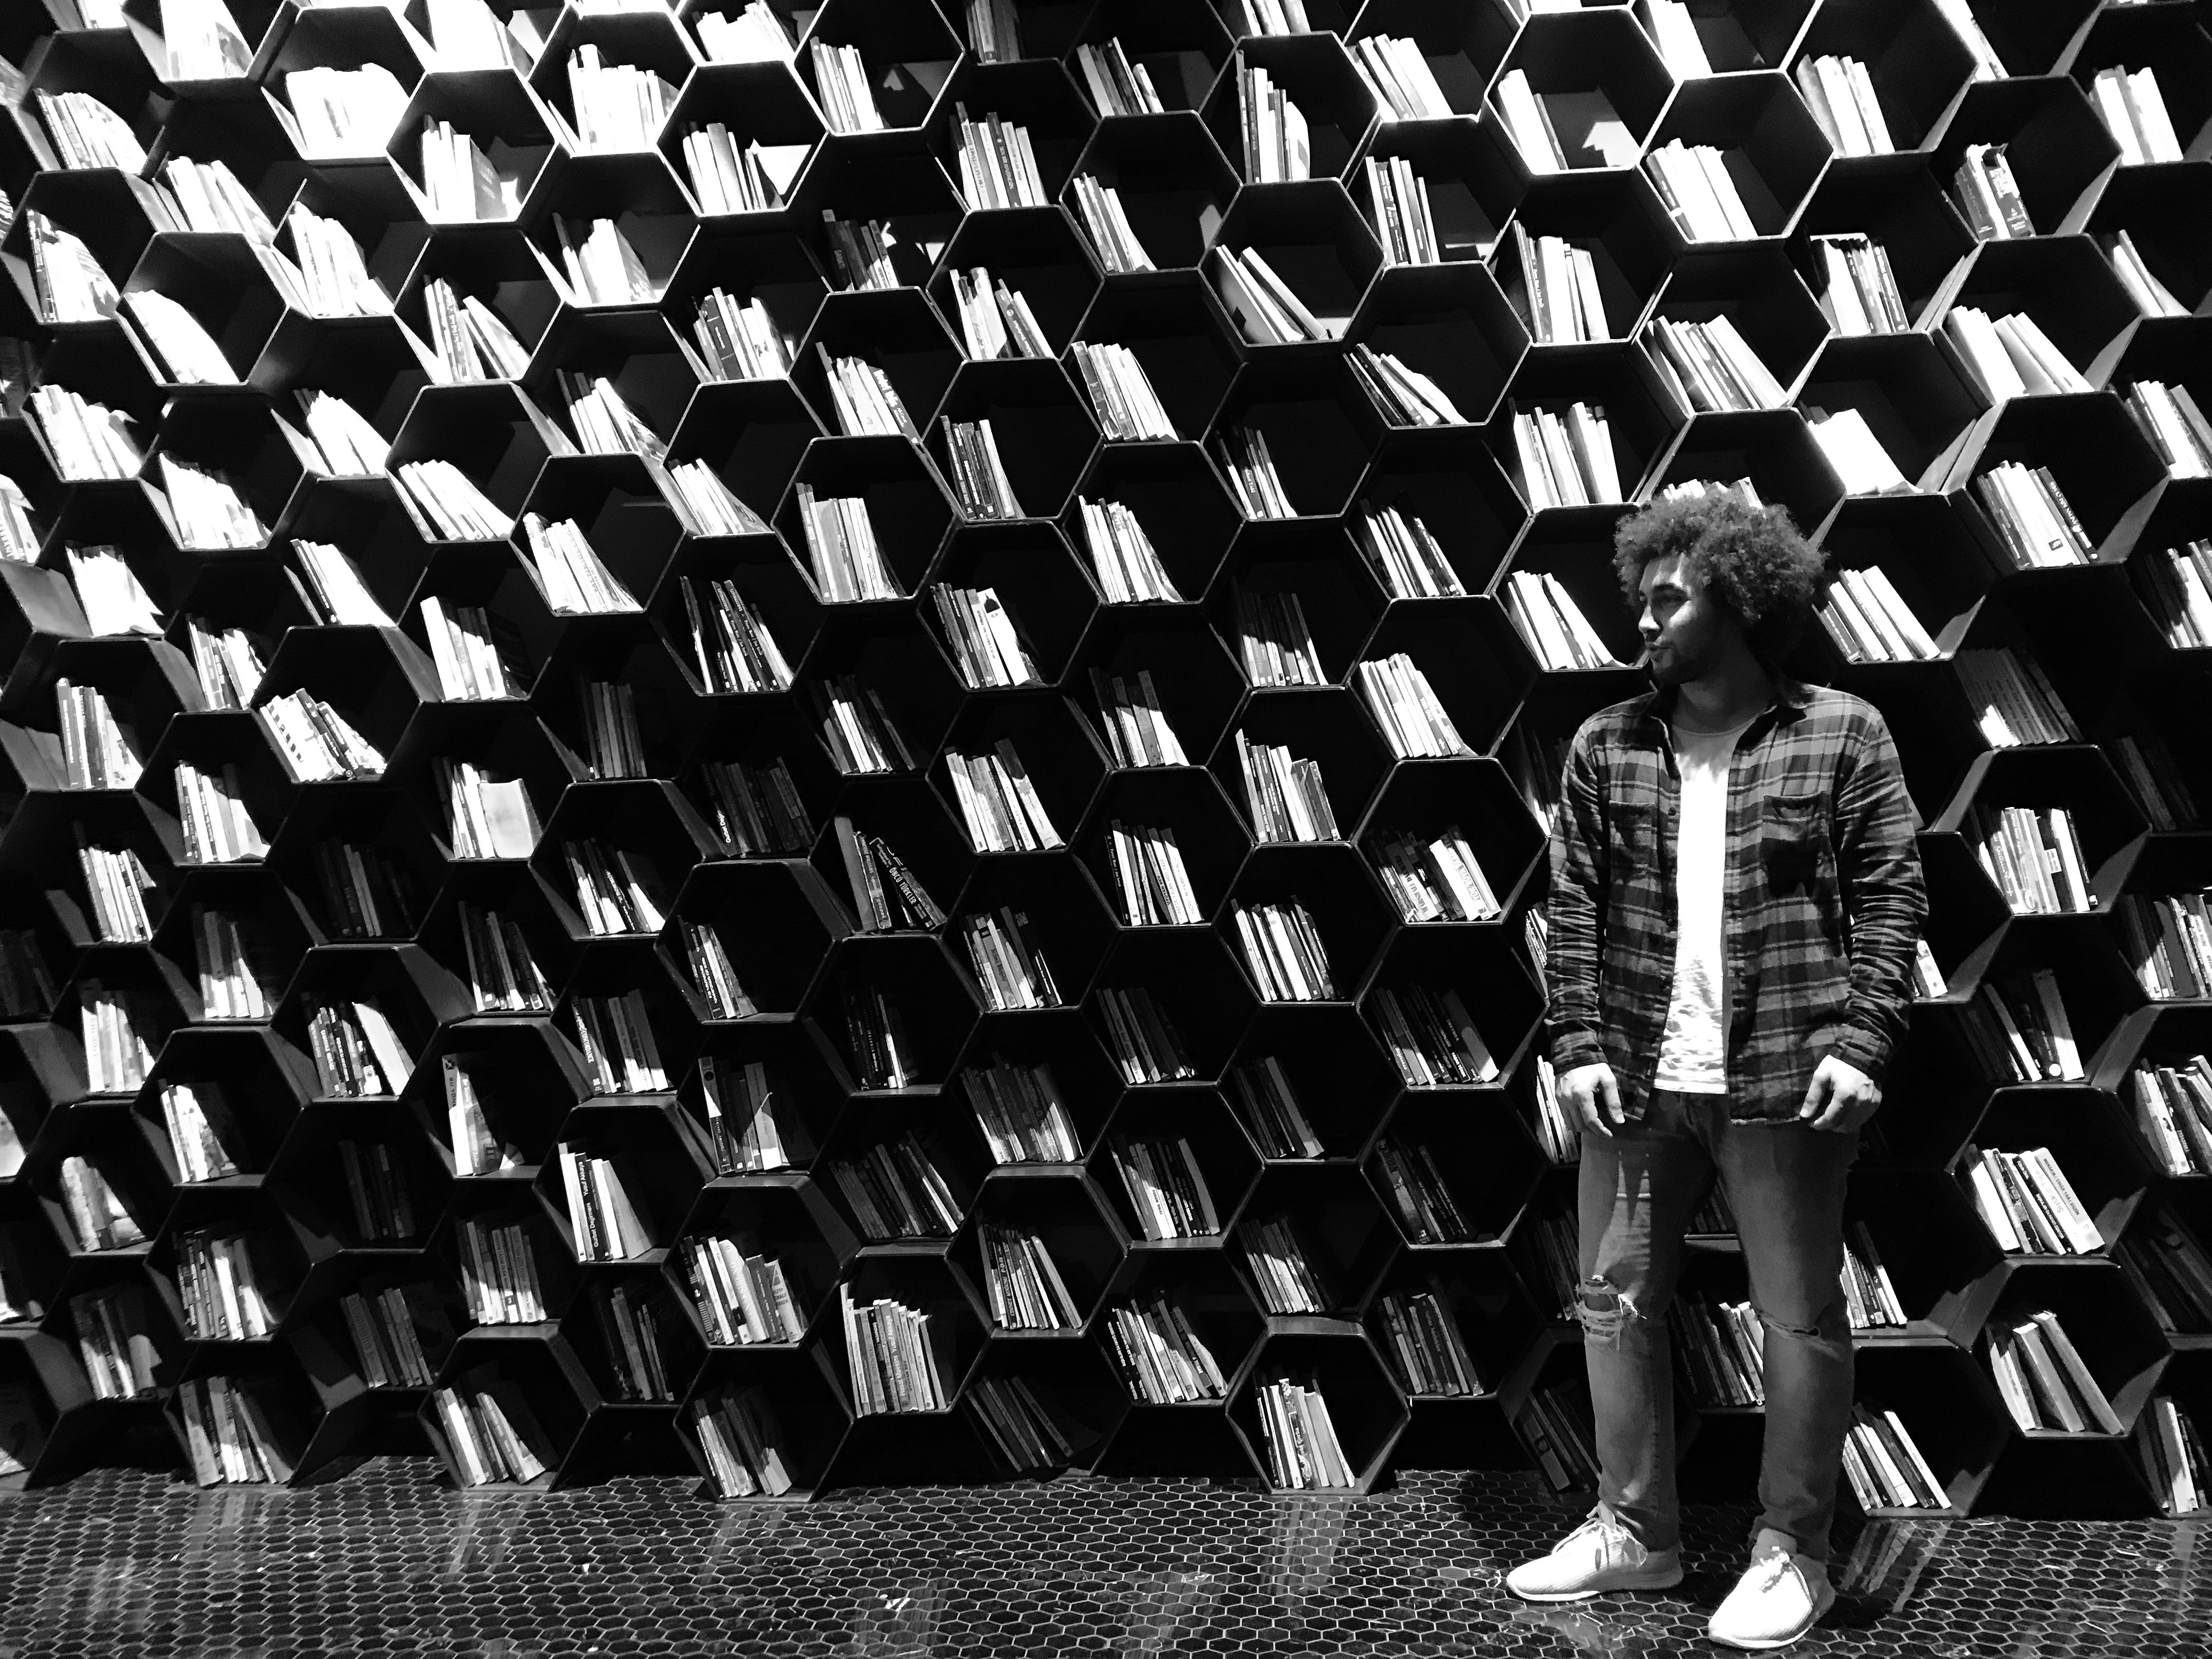
black and white, pattern, monochrome, standing, design, monochrome photography, photography, crowd, style